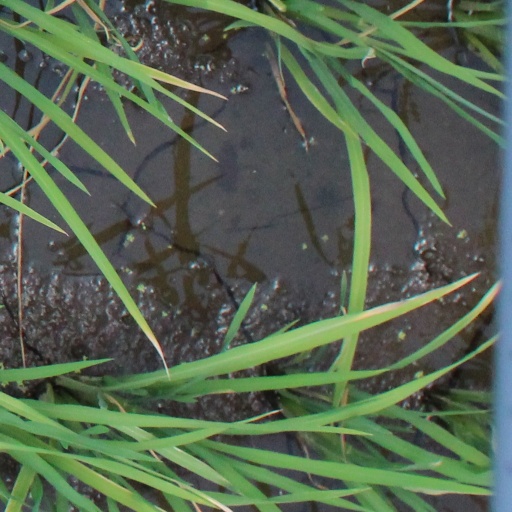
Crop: rice